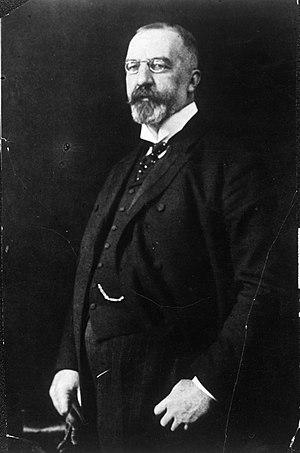
Cet article liste les leaders des Empires centraux durant la Première Guerre mondiale soit les principales personnalités politiques et militaires ayant soutenu ou œuvré pour les Empires centraux lors de la Première Guerre mondiale.
Karl Graf von Stürgkh, né à Graz le 30 octobre 1859 et mort assassiné à Vienne le 21 octobre 1916, est une personnalité politique autrichienne.
François-Joseph Iᵉʳ, né le 18 août 1830 à Vienne et mort le 21 novembre 1916 dans la même ville, est empereur d’Autriche et roi apostolique de Hongrie. Membre de la maison de Habsbourg-Lorraine, il règne sur l'Autriche et la Hongrie du 2 décembre 1848 au 21 novembre 1916. Du 1ᵉʳ mai 1850 au 24 août 1866, il occupe également la fonction de président de la Confédération germanique.